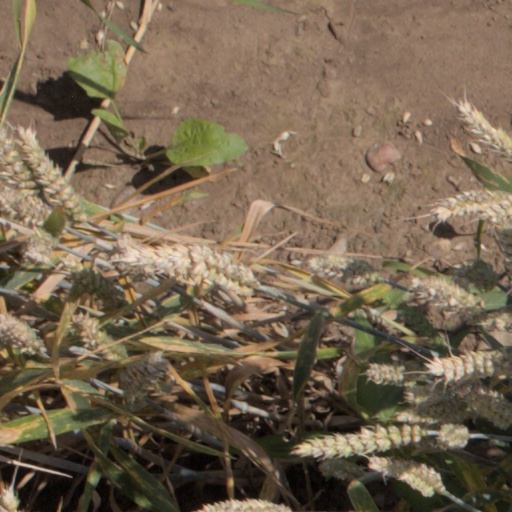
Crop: wheat